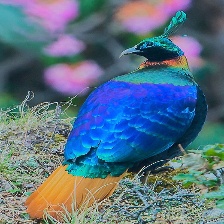
Species: HIMALAYAN MONAL
Scientific name: LOPHOPHORUS IMPEJANUS